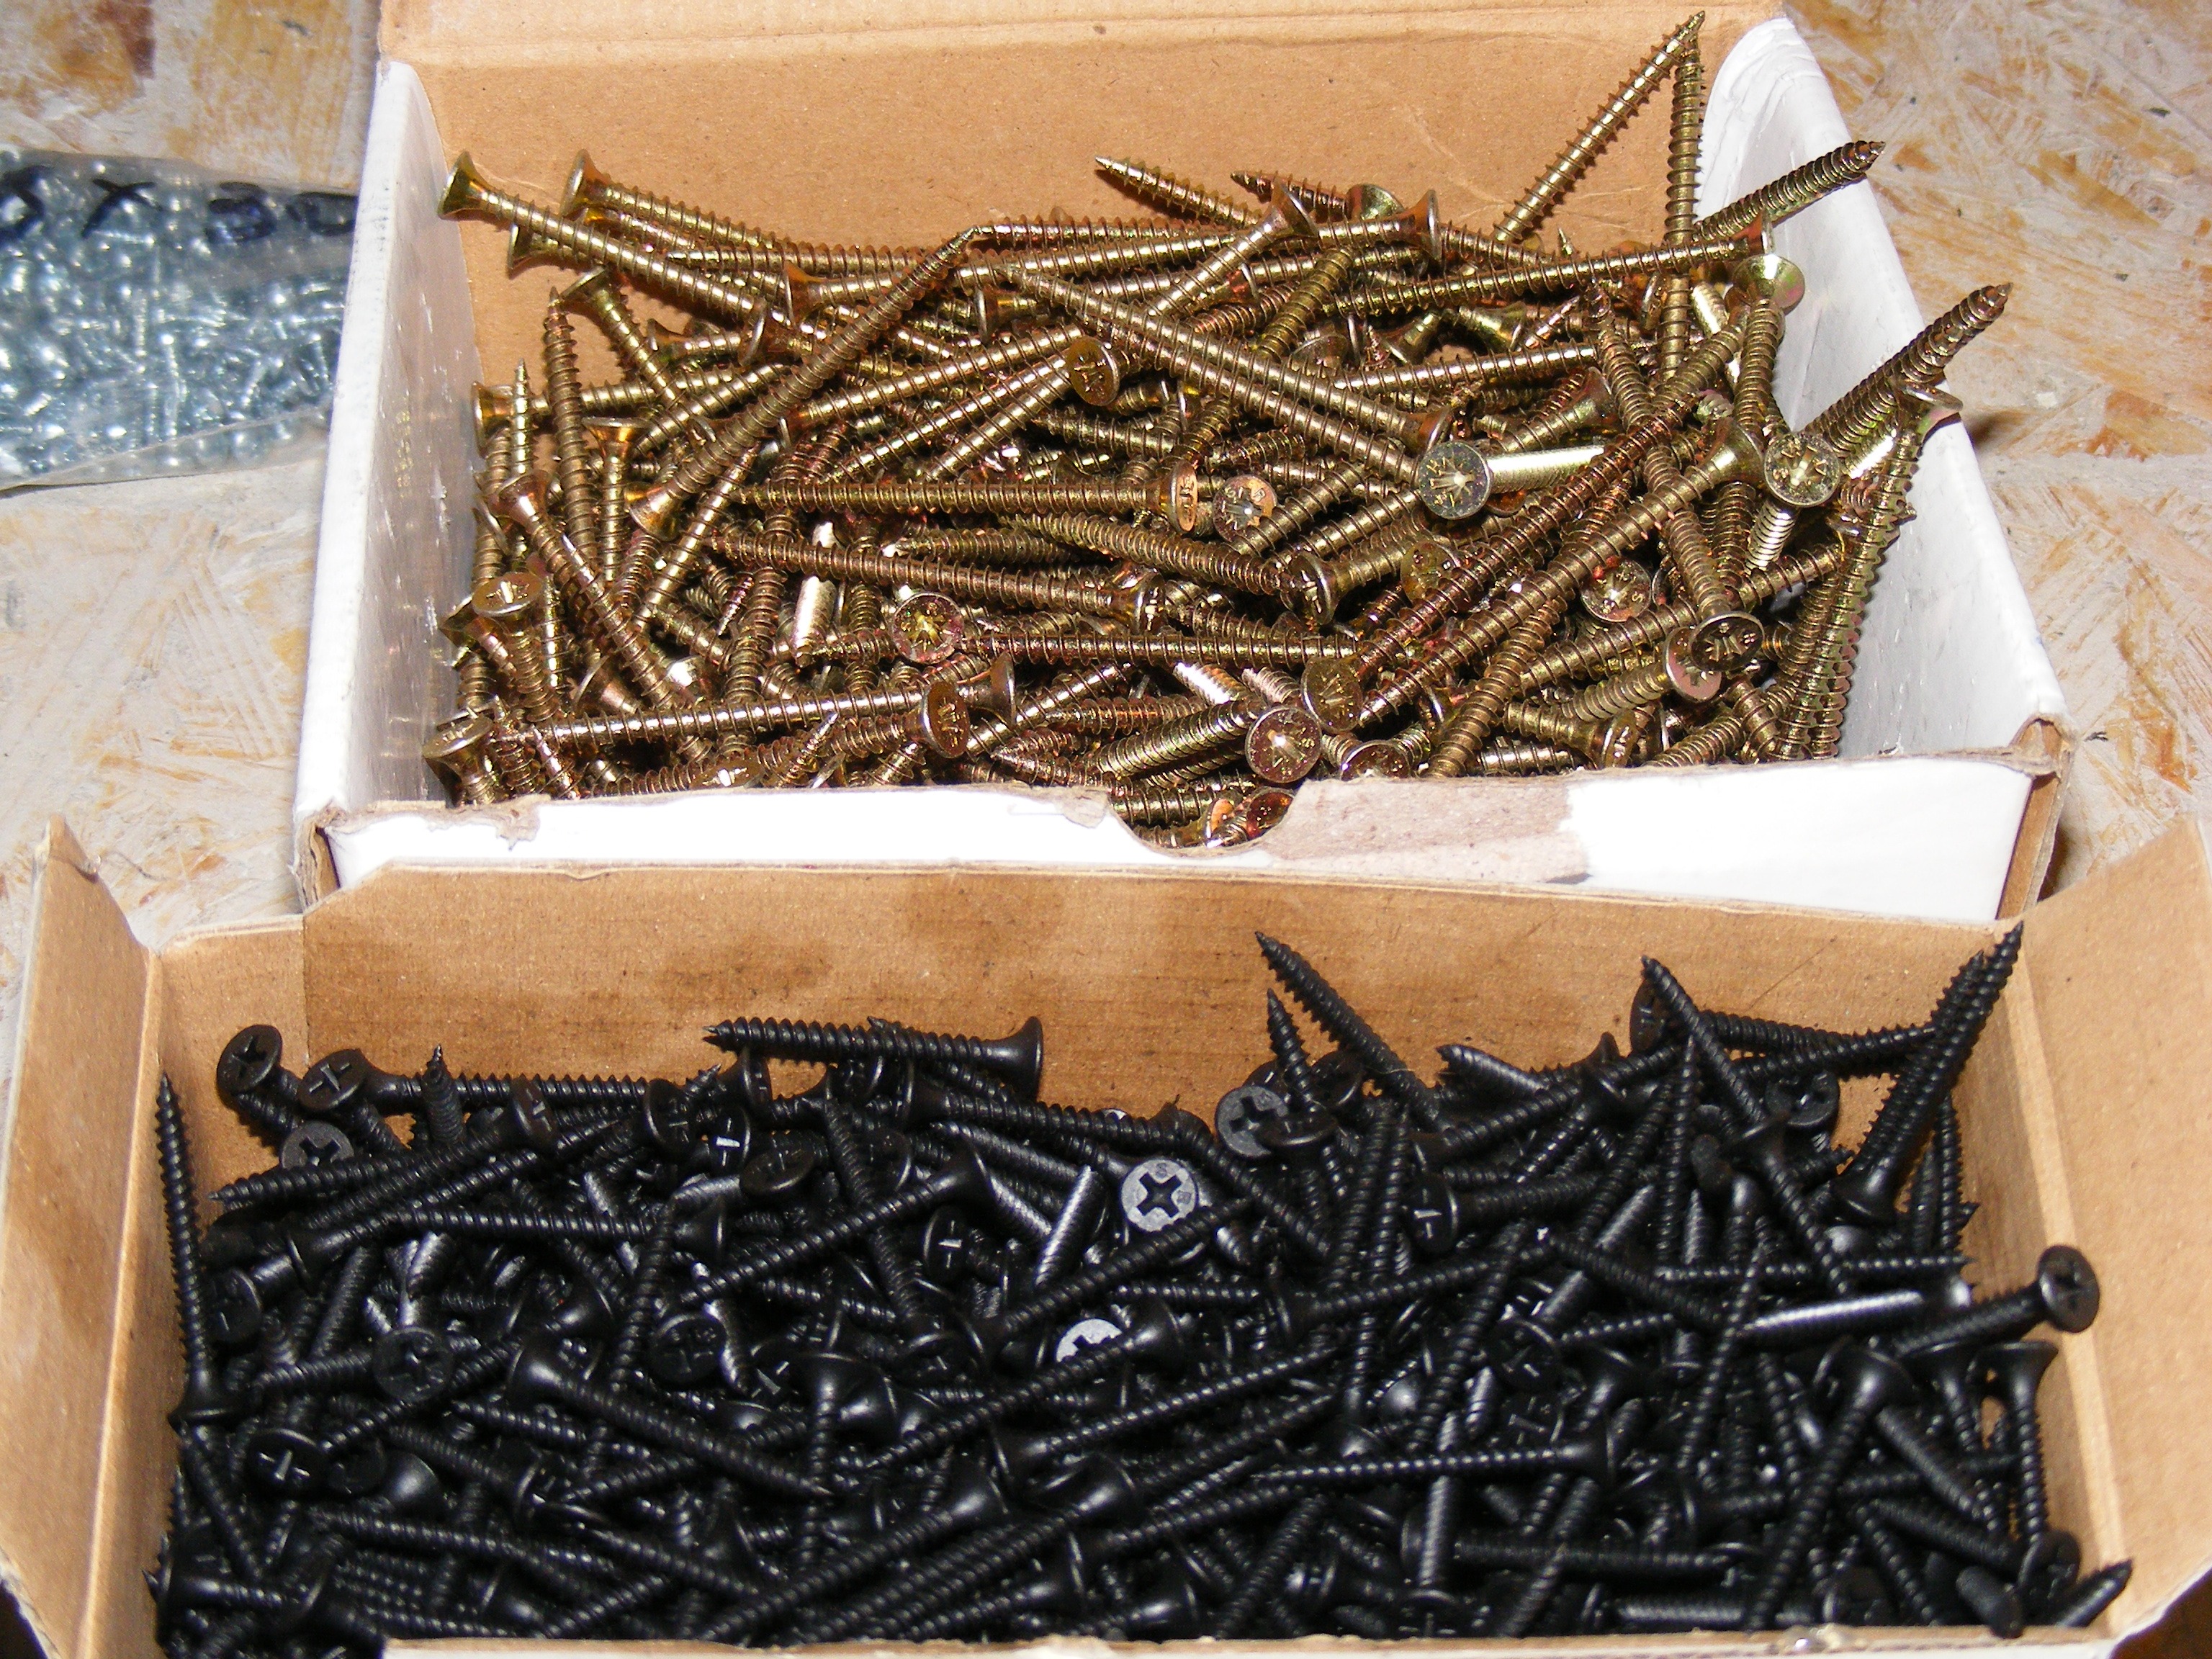
work, tool, workshop, steel, construction, repair, toolkit, soil, drink, garage, industry, professional, set, agriculture, twig, device, fastener, thread, nuts, chrome, engineering, silver, mechanical, parts, hardware, installation, iron, diy, bolts, kit, adjust, shiny, connection, job, service, renovation, fix, screwdriver, scrap, mechanic, stainless, metallic, maintenance, restore, industries, accessory, flavor, construct, screws, fixing, technician, workbench, hydraulic, metalwork, fasten, install, handyman, improvement, toolbox, spanner, tighten, adjustable, metric, lapsang souchong, keemun, attach